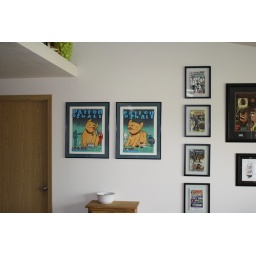
Pictures on the wall near kitchen